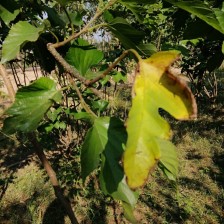
Variety: RedKing